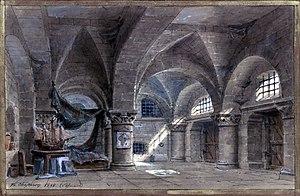
Esquisse du décor de l'Acte II de L'Africaine de Meyerbeer
L'Africaine est un opéra en cinq actes de Giacomo Meyerbeer, sur un livret d'Eugène Scribe, dont la première représentation eut lieu le 28 avril 1865 à l'Opéra de Paris sous la direction de François Hainl. Dernière œuvre de celui qui est le plus célèbre compositeur d’opéras de son époque, son élaboration s’est étalée sur plus de vingt ans, avec une succession de versions, tant du livret que de la partition. Mort le lendemain du jour où il met un point final à sa composition, Meyerbeer ne peut participer au travail de révision lors des répétitions. Cette tâche est confiée au musicographe belge François-Joseph Fétis qui ne peut résoudre toutes les contradictions inhérentes à une durée de gestation aussi longue. Il en ajoute même de nouvelles, avec certaines coupures nuisant à la bonne compréhension de l’intrigue, ou la restauration du titre original L’Africaine à un ouvrage rebaptisé entretemps Vasco de Gama et dont l’héroïne n’est plus africaine. En dépit de ces vicissitudes, l’opéra connaît un triomphe dès sa création et parvient à se maintenir au répertoire, Meyerbeer ayant eu le soin de se renouveler en adoptant les préceptes nouveaux de l’opéra lyrique.